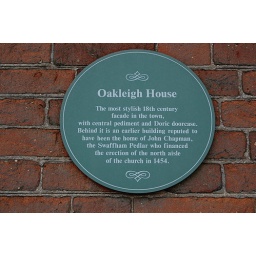
This house is now used as Peter Kingdom's office in the TV series.